George Arthur Boeckling

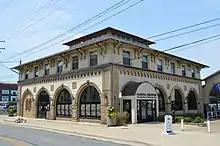
Boeckling Building by the pier

An administration building was constructed by the pier in 1928. Known as the Boeckling Building, it features arches, a cupola, and other ornamental features.